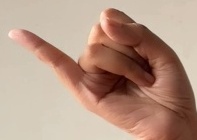
ASL sign: J